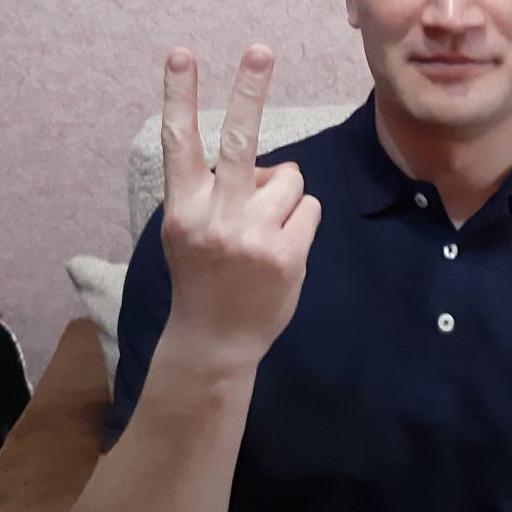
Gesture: peace_inverted